William M. Cox

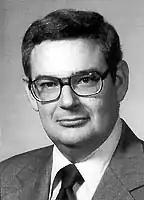

William M. Cox (February 4, 1942 – November 19, 2017) was an American politician, highway administrator and trucking executive. Cox joined the Federal Highway Administration in 1977 from Madisonville, Kentucky, where he was the senior vice president of Ligon Specialized Hauler Inc.